Fast Girls

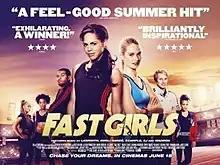
Theatrical release poster

Fast Girls is a 2012 British sports drama film directed by Regan Hall, and produced by Damian Jones. The film was written by Jay Basu, Roy Williams, and Noel Clarke. The film stars Lenora Crichlow, Lily James, Bradley James, and Rupert Graves. The film follows the story of two women and their race and personal differences as they become professional sprinters and join the British relay team for a World Championship event. The film was released in the United Kingdom on 15 June 2012.